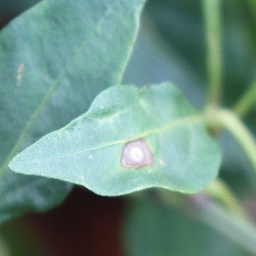
Label: cercospora